Postage stamps and postal history of the Niger Coast Protectorate

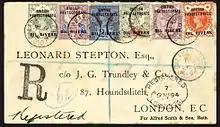
An 1894 letter from Old Calabar in the Oil Rivers Protectorate

The main post office was established at Old Calabar in November 1891; sub-offices existed at Benin, Bonny, Brass, Opobo, and Warri. Initially the postage stamps of Britain were used; in July 1892 they were overprinted with "BRITISH / PROTECTORATE / OIL / RIVERS". A pressing need for halfpenny values in mid-1893 resulted in a variety of surcharges on 2d and 2d stamps. While most simply read "HALF / PENNY", with a horizontal bar to obliterate the old value, some were overprinted "1/2 d" twice, with the intent that they be bisected diagonally to produce two 1/2d stamps.